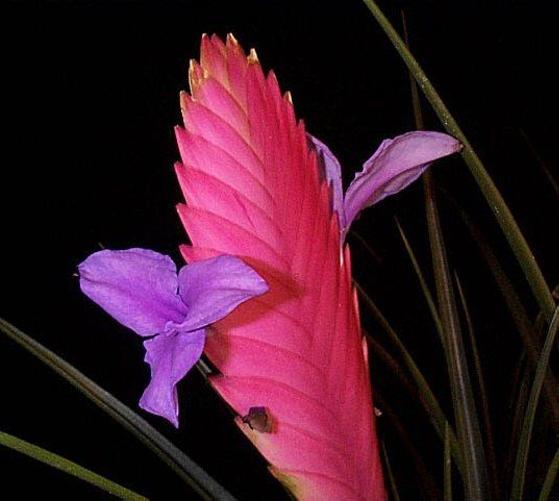
Label: ball moss